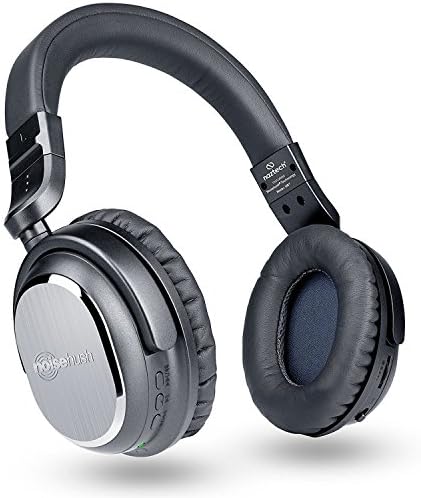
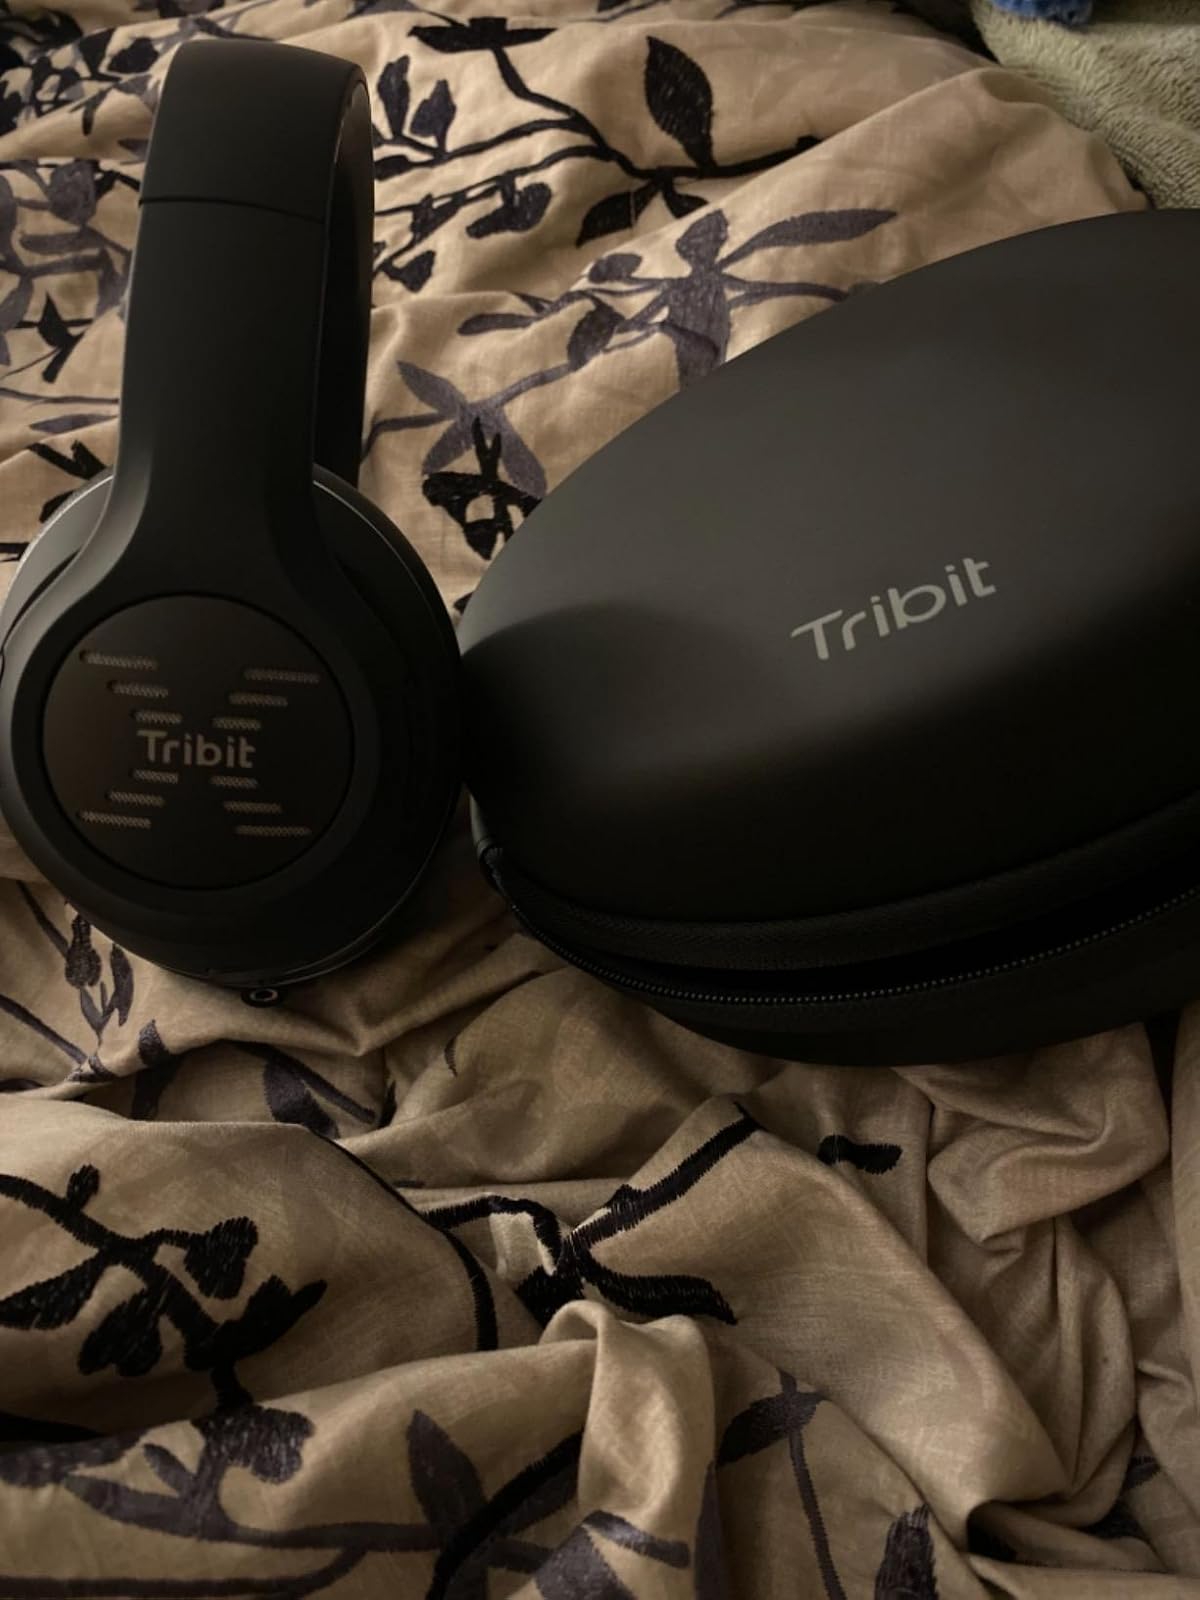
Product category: headphones
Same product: no